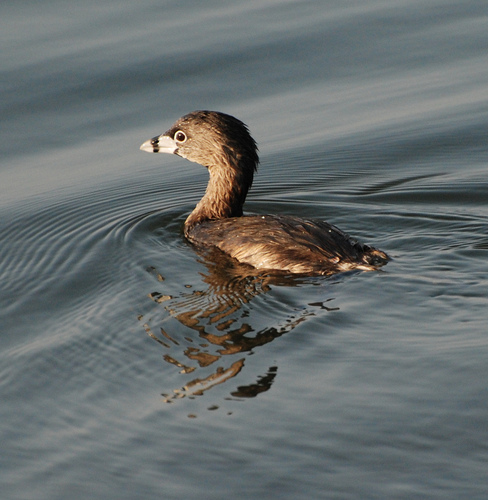
a medium-sized bird with a long neck, short black-striped beak, and brown feathers.
a small duck like bird with beady black eyes and a stipe down its otherwise white beak.
birds beek is light brown head is brown back is dark brown and light brown.
a brown water fowl with a white bill that has a black stripe.
this bird has long pointed beak with a black vertical stripe, a long neck, and a brown colored body.
a duck with a black stripe on a white bill, a brown feathery body, and a long neck.
this particular bird has brown sides and black secondaries
this bird is brown in color with a white beak that has a black stripe around it and a striking black eye that is circled by white.
this bird has a brown crown as well as a long brown throat
this is a swimming bird with a white and black beck also has dark brown in the body.
Species: Pied Billed Grebe